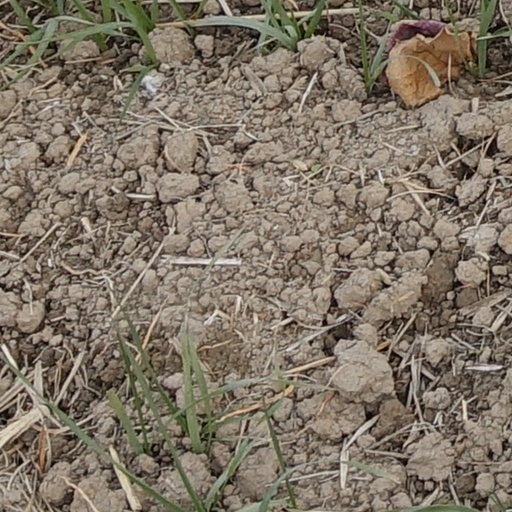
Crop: wheat